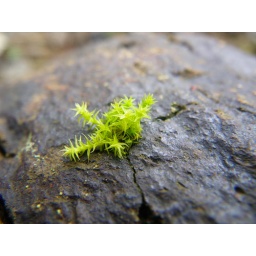
A tiny plant in a clear cut, busy disassembling a rock.